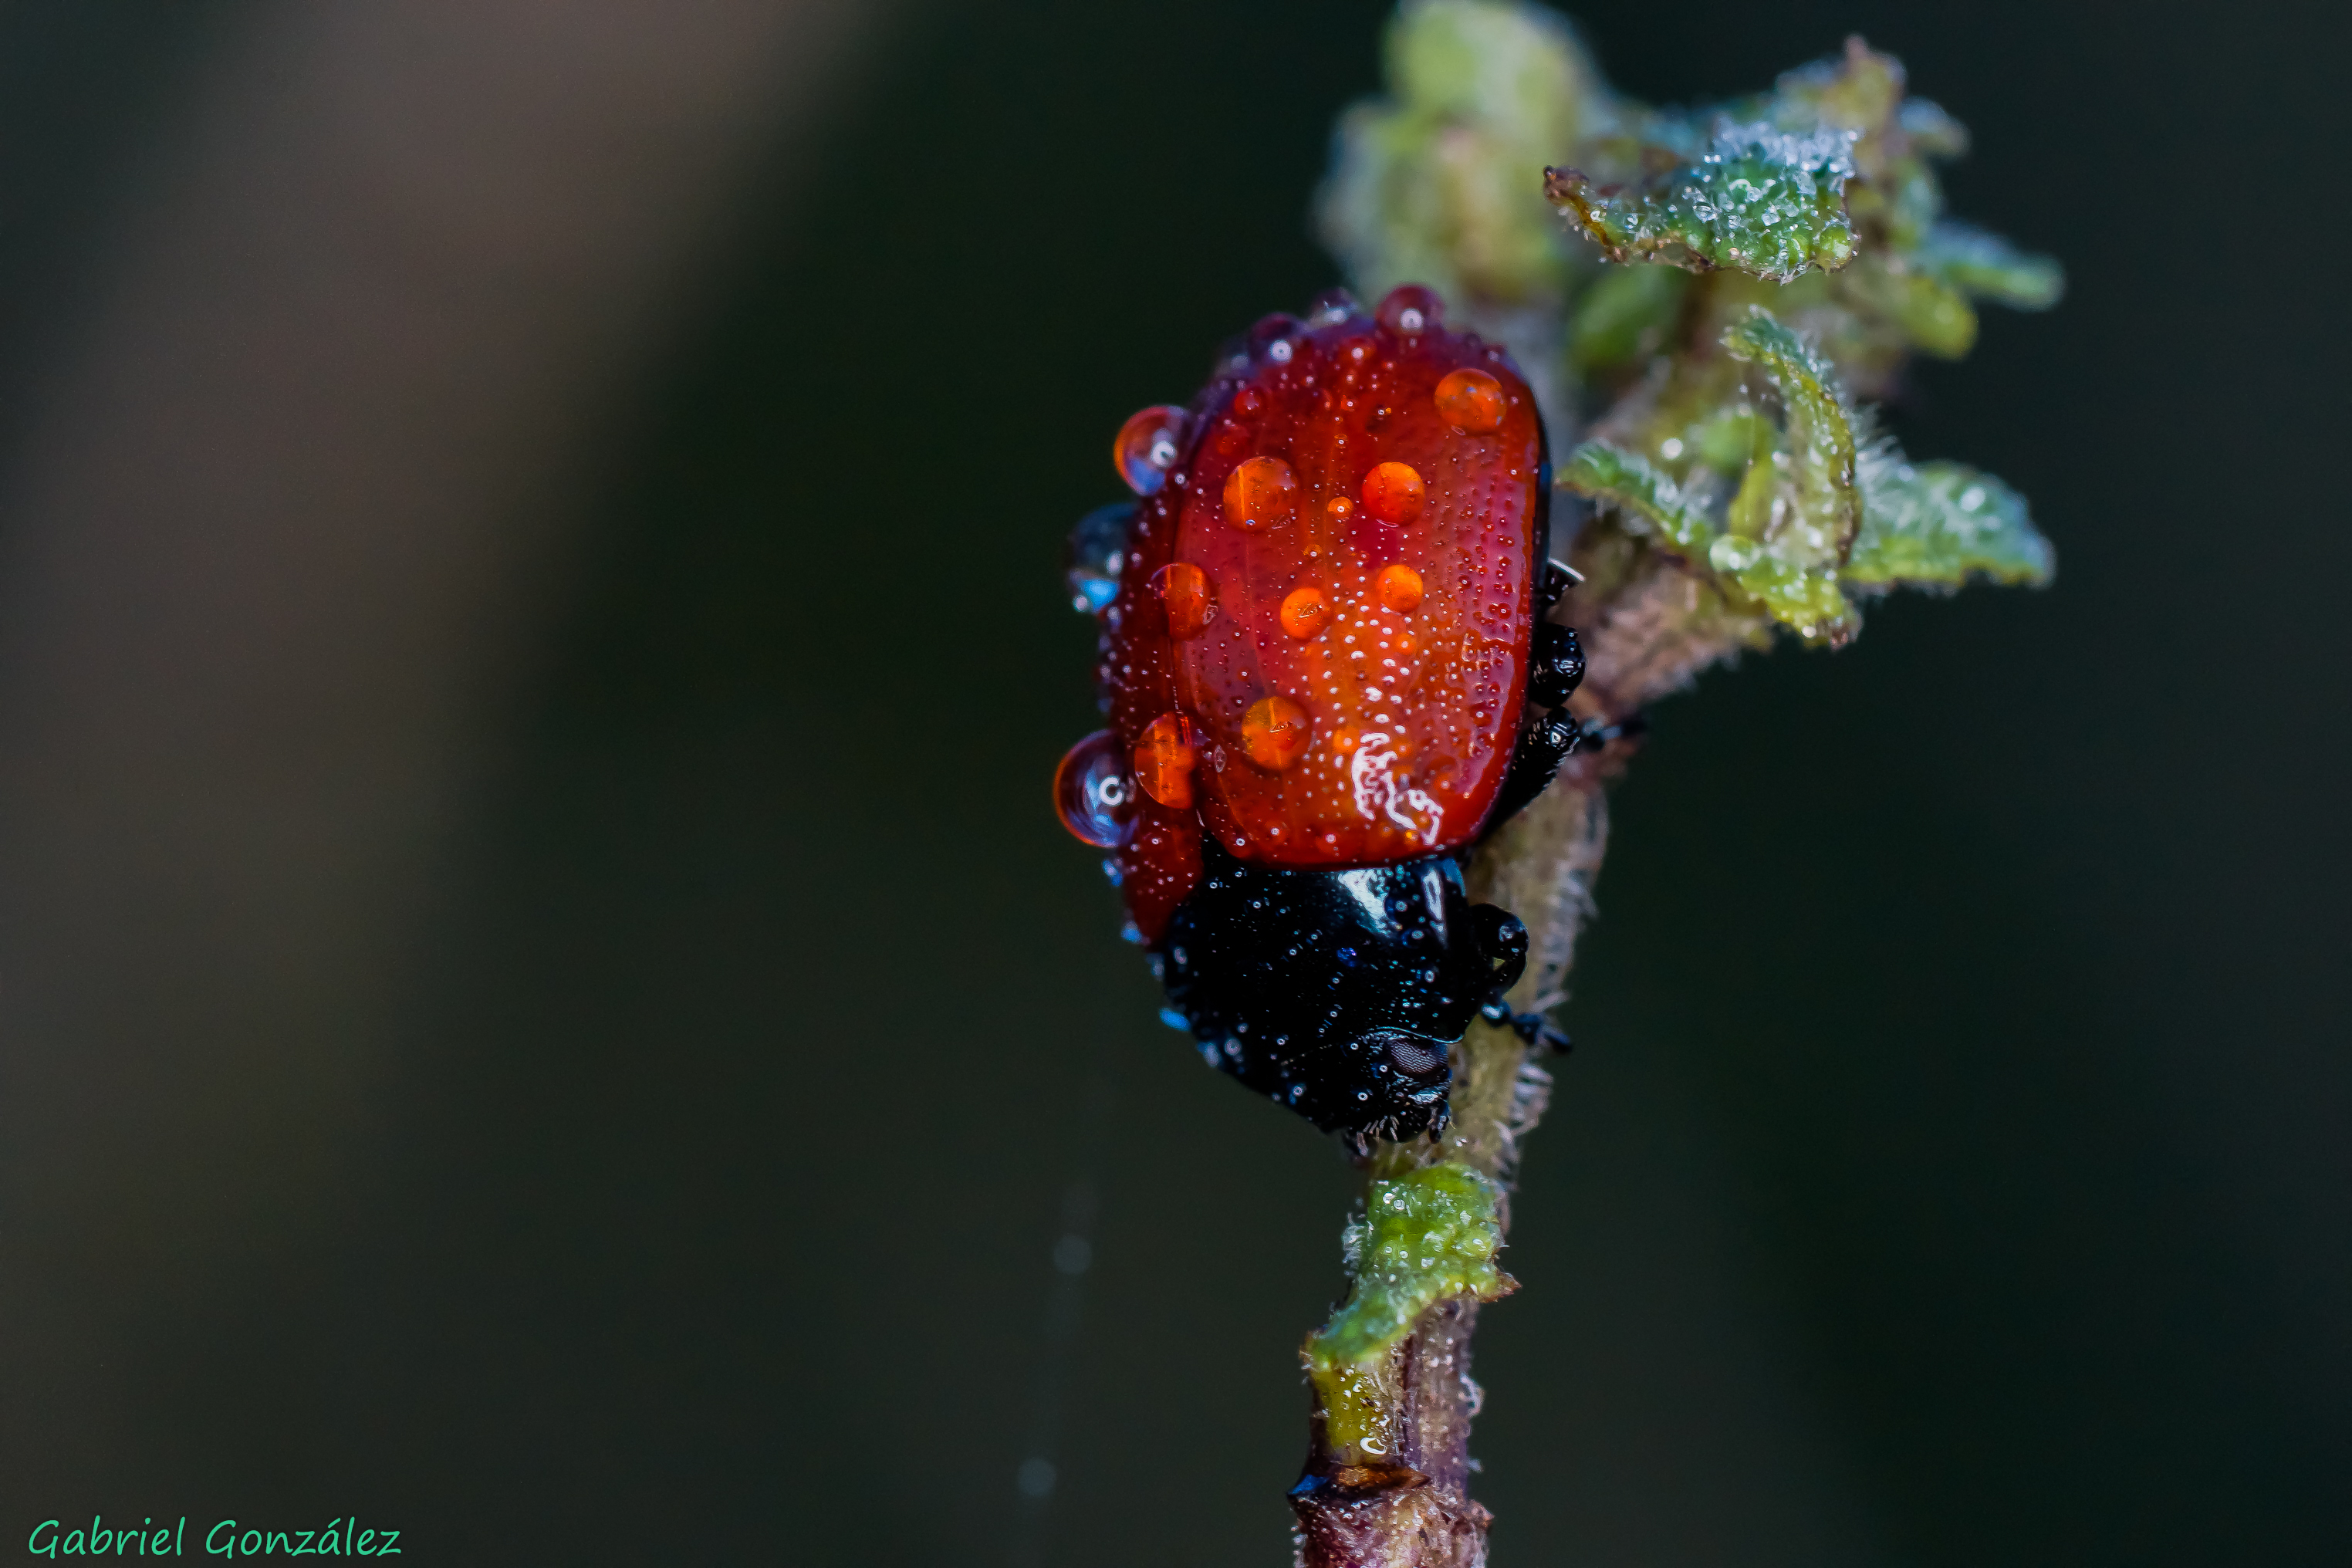
nature, photography, leaf, flower, photo, insect, macro, flora, fauna, invertebrate, close up, 100mm, animals, naturaleza, a77, minolta, beetle, g, ggl1, gaby1, xovesphoto, animales, sonya77, minolta100mm, gphoto, xelodegalicia, macro photography, gabrielcoru a